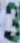
Number: 3